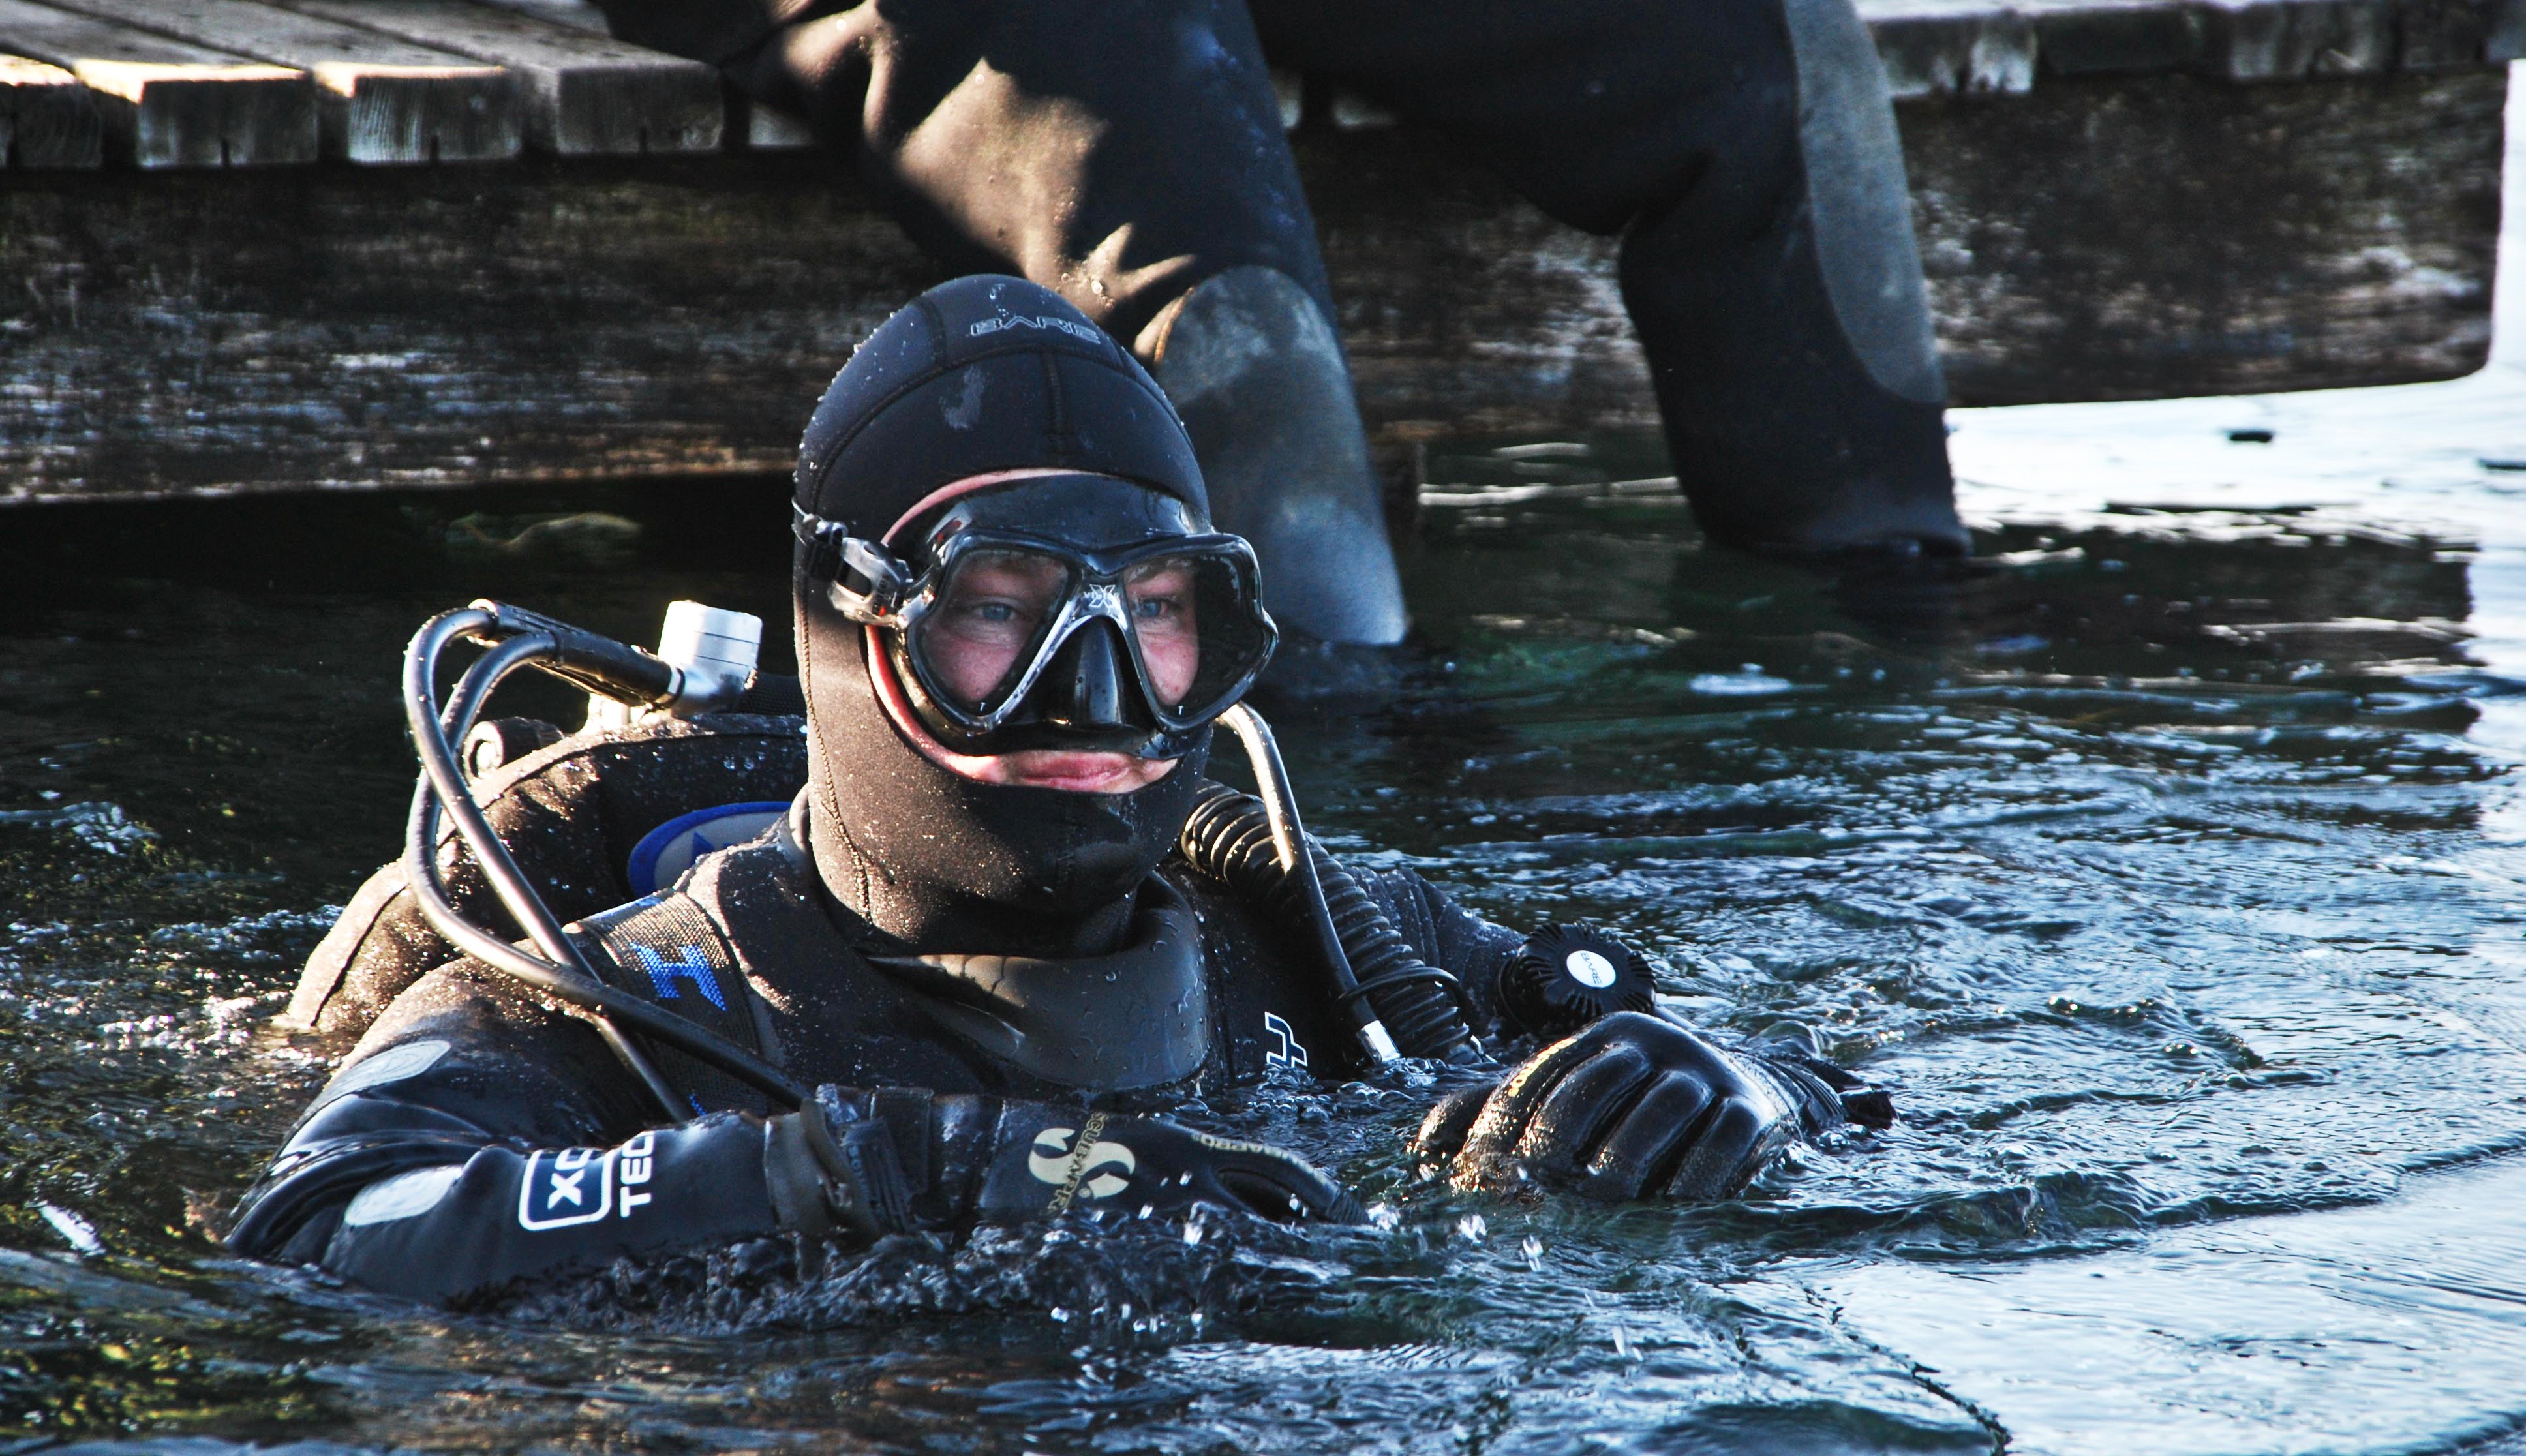
man, water, outdoor, person, snow, cold, winter, people, sky, lake, male, ice, mud, holiday, frozen, blue, black, new year, season, men, slovenia, scuba diving, endurance sports, velenje lake